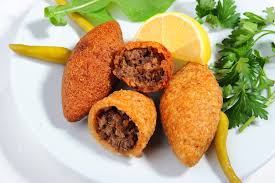
Yemek: icli_kofte